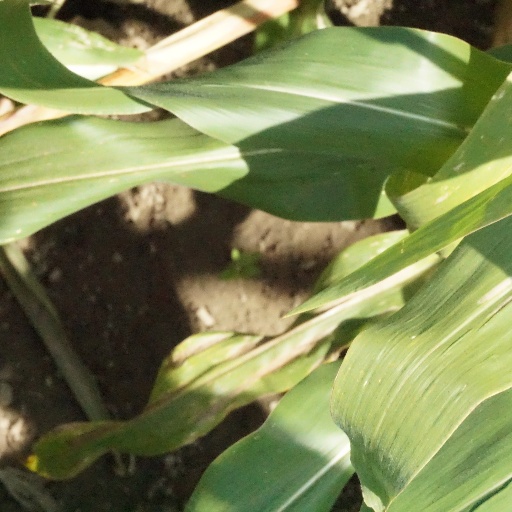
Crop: maize; corn